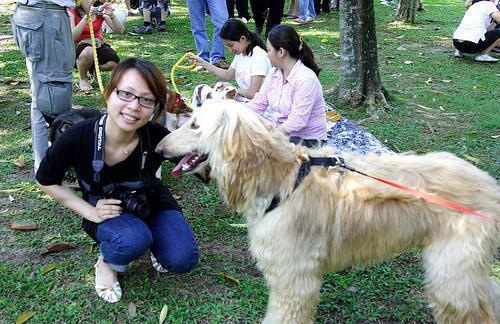
Afghan_hound